2021 ARCA Menards Series West

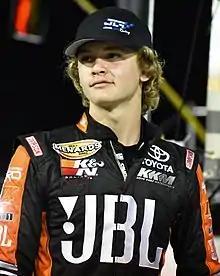
Jesse Love, the 2021 ARCA Menards Series West champion.

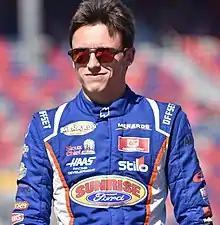
Jake Drew lost the tiebreaker over Love.

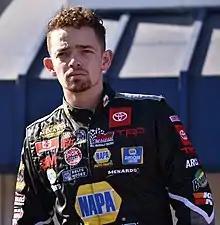
Cole Moore finished third in the final standings.

The 2021 ARCA Menards Series West was the sixty-eighth season of the ARCA Menards Series West, a regional stock car racing series sanctioned by NASCAR in the United States. The season began at Phoenix Raceway with the General Tire 150 and ended with another race at Phoenix Raceway, the Arizona Lottery 100, on November 6.